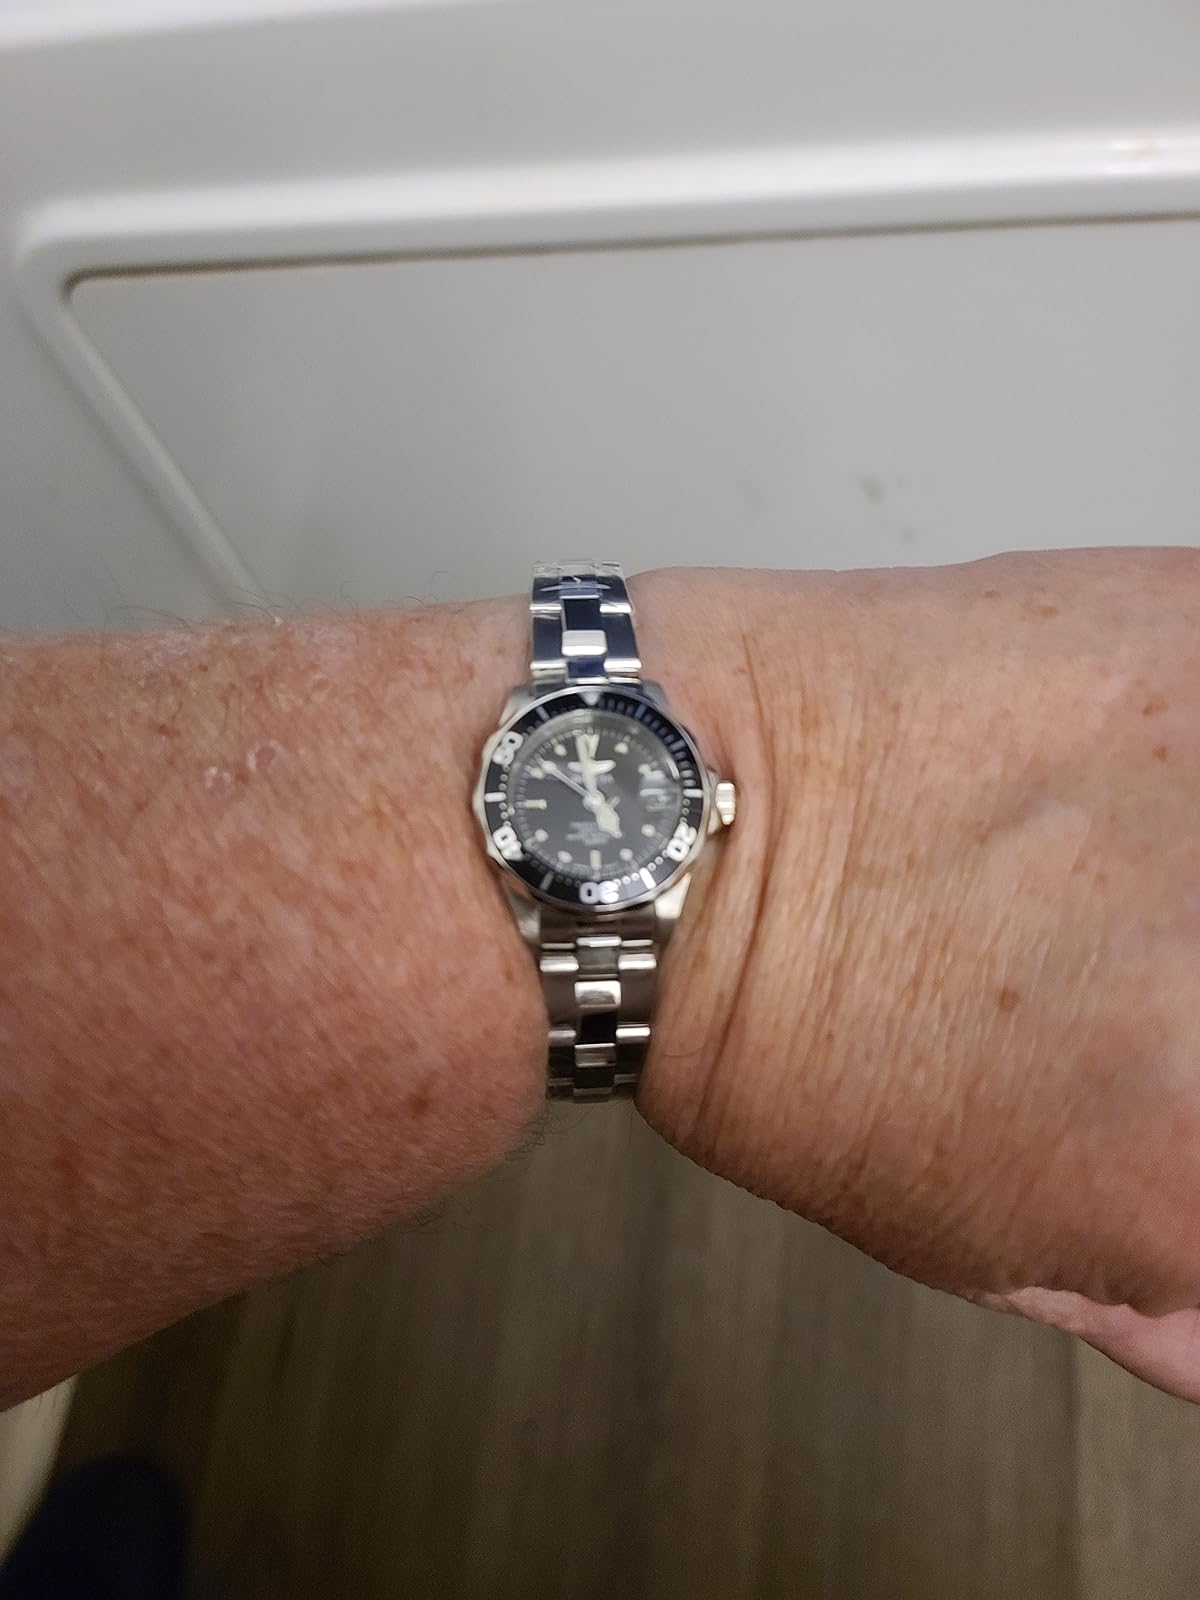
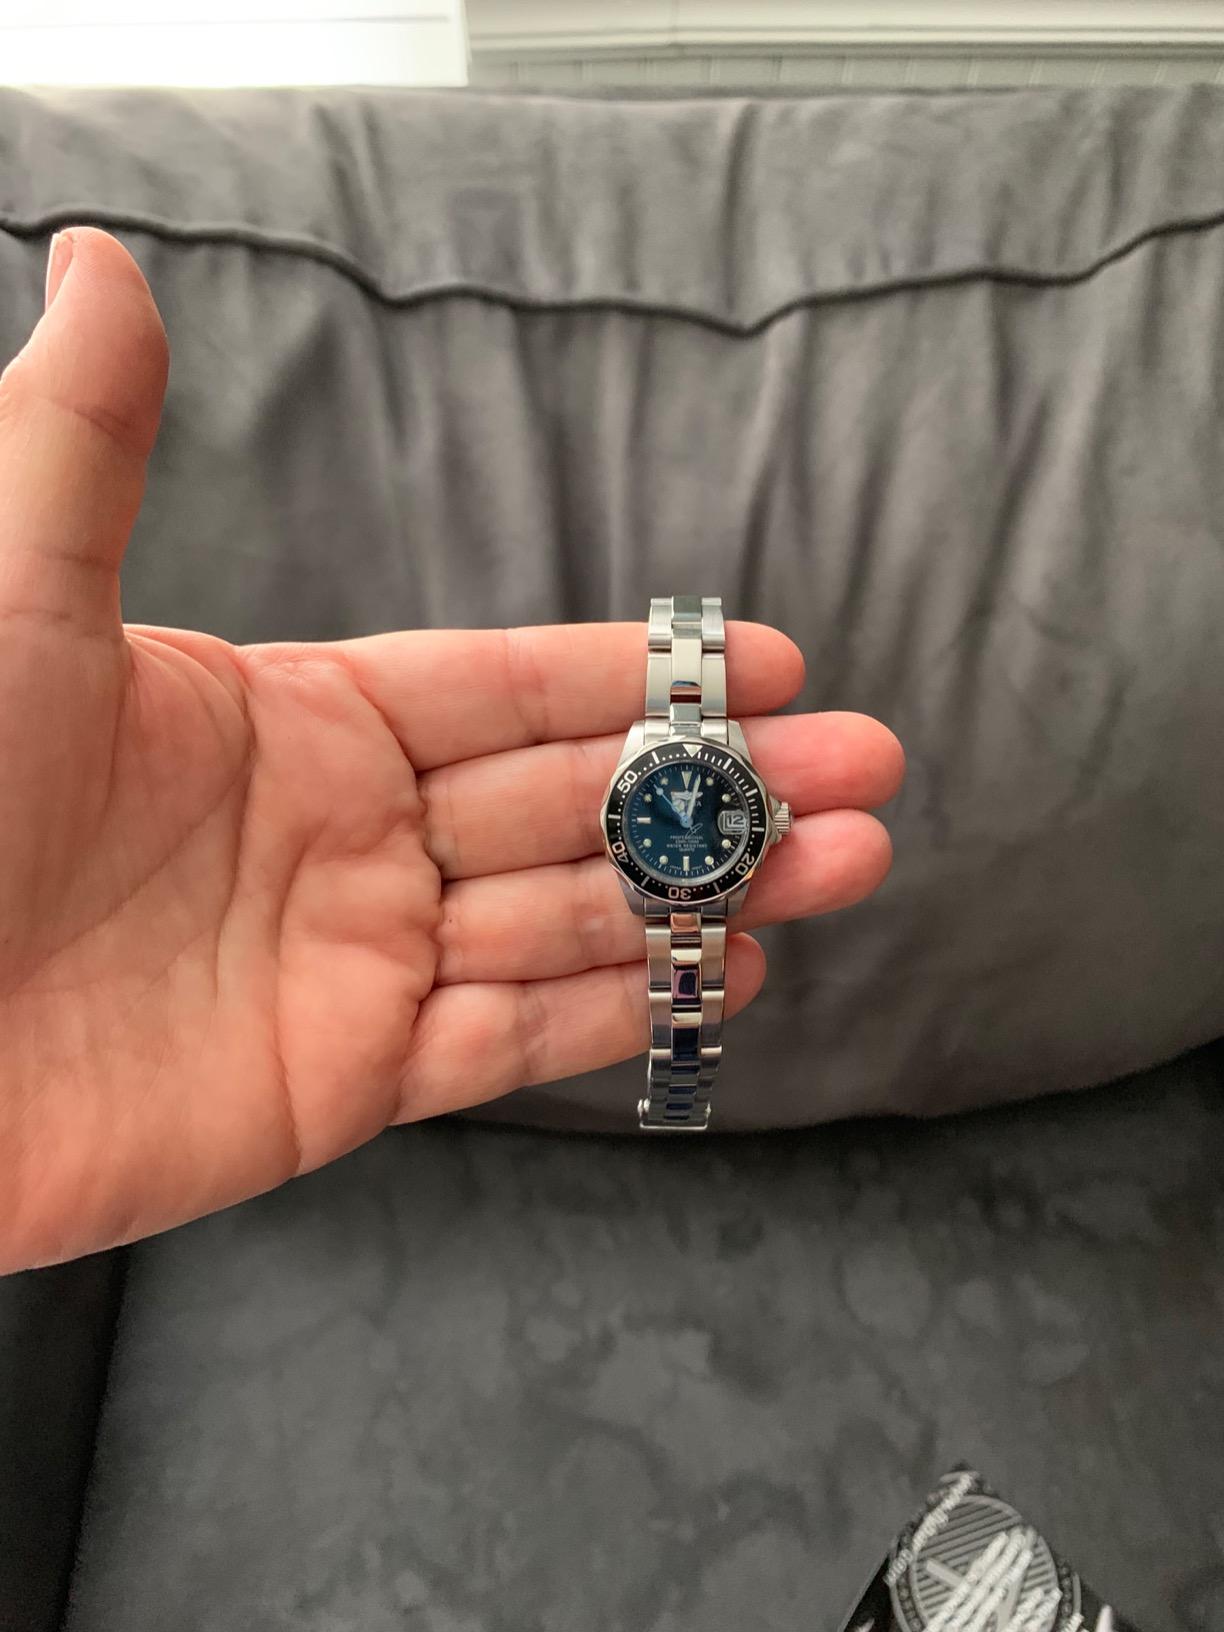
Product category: accessories_watch
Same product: yes